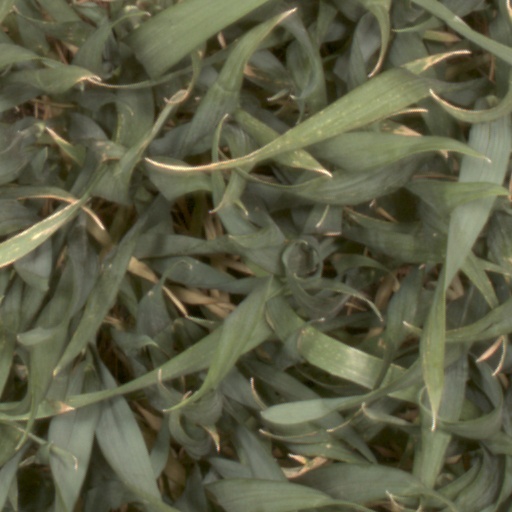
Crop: wheat